Artie Dillon

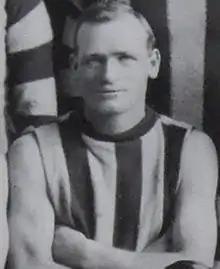
Dillon in 1920

Arthur Ernest Dillon (14 August 1894 – 10 January 1948) was an Australian rules footballer who played for the Collingwood Football Club in the Victorian Football League (VFL).